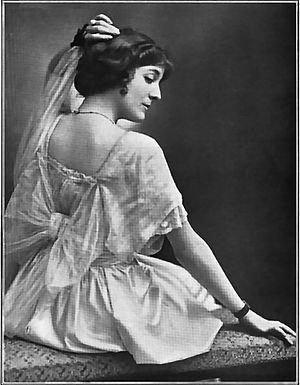
Elsie Janis, née Elsie Bierbower le 16 mars 1889 à Columbus et morte le 27 février 1956 à Beverly Hills, est une actrice et chanteuse américaine.